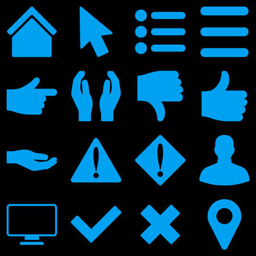
basic gesture and sign vector icons .